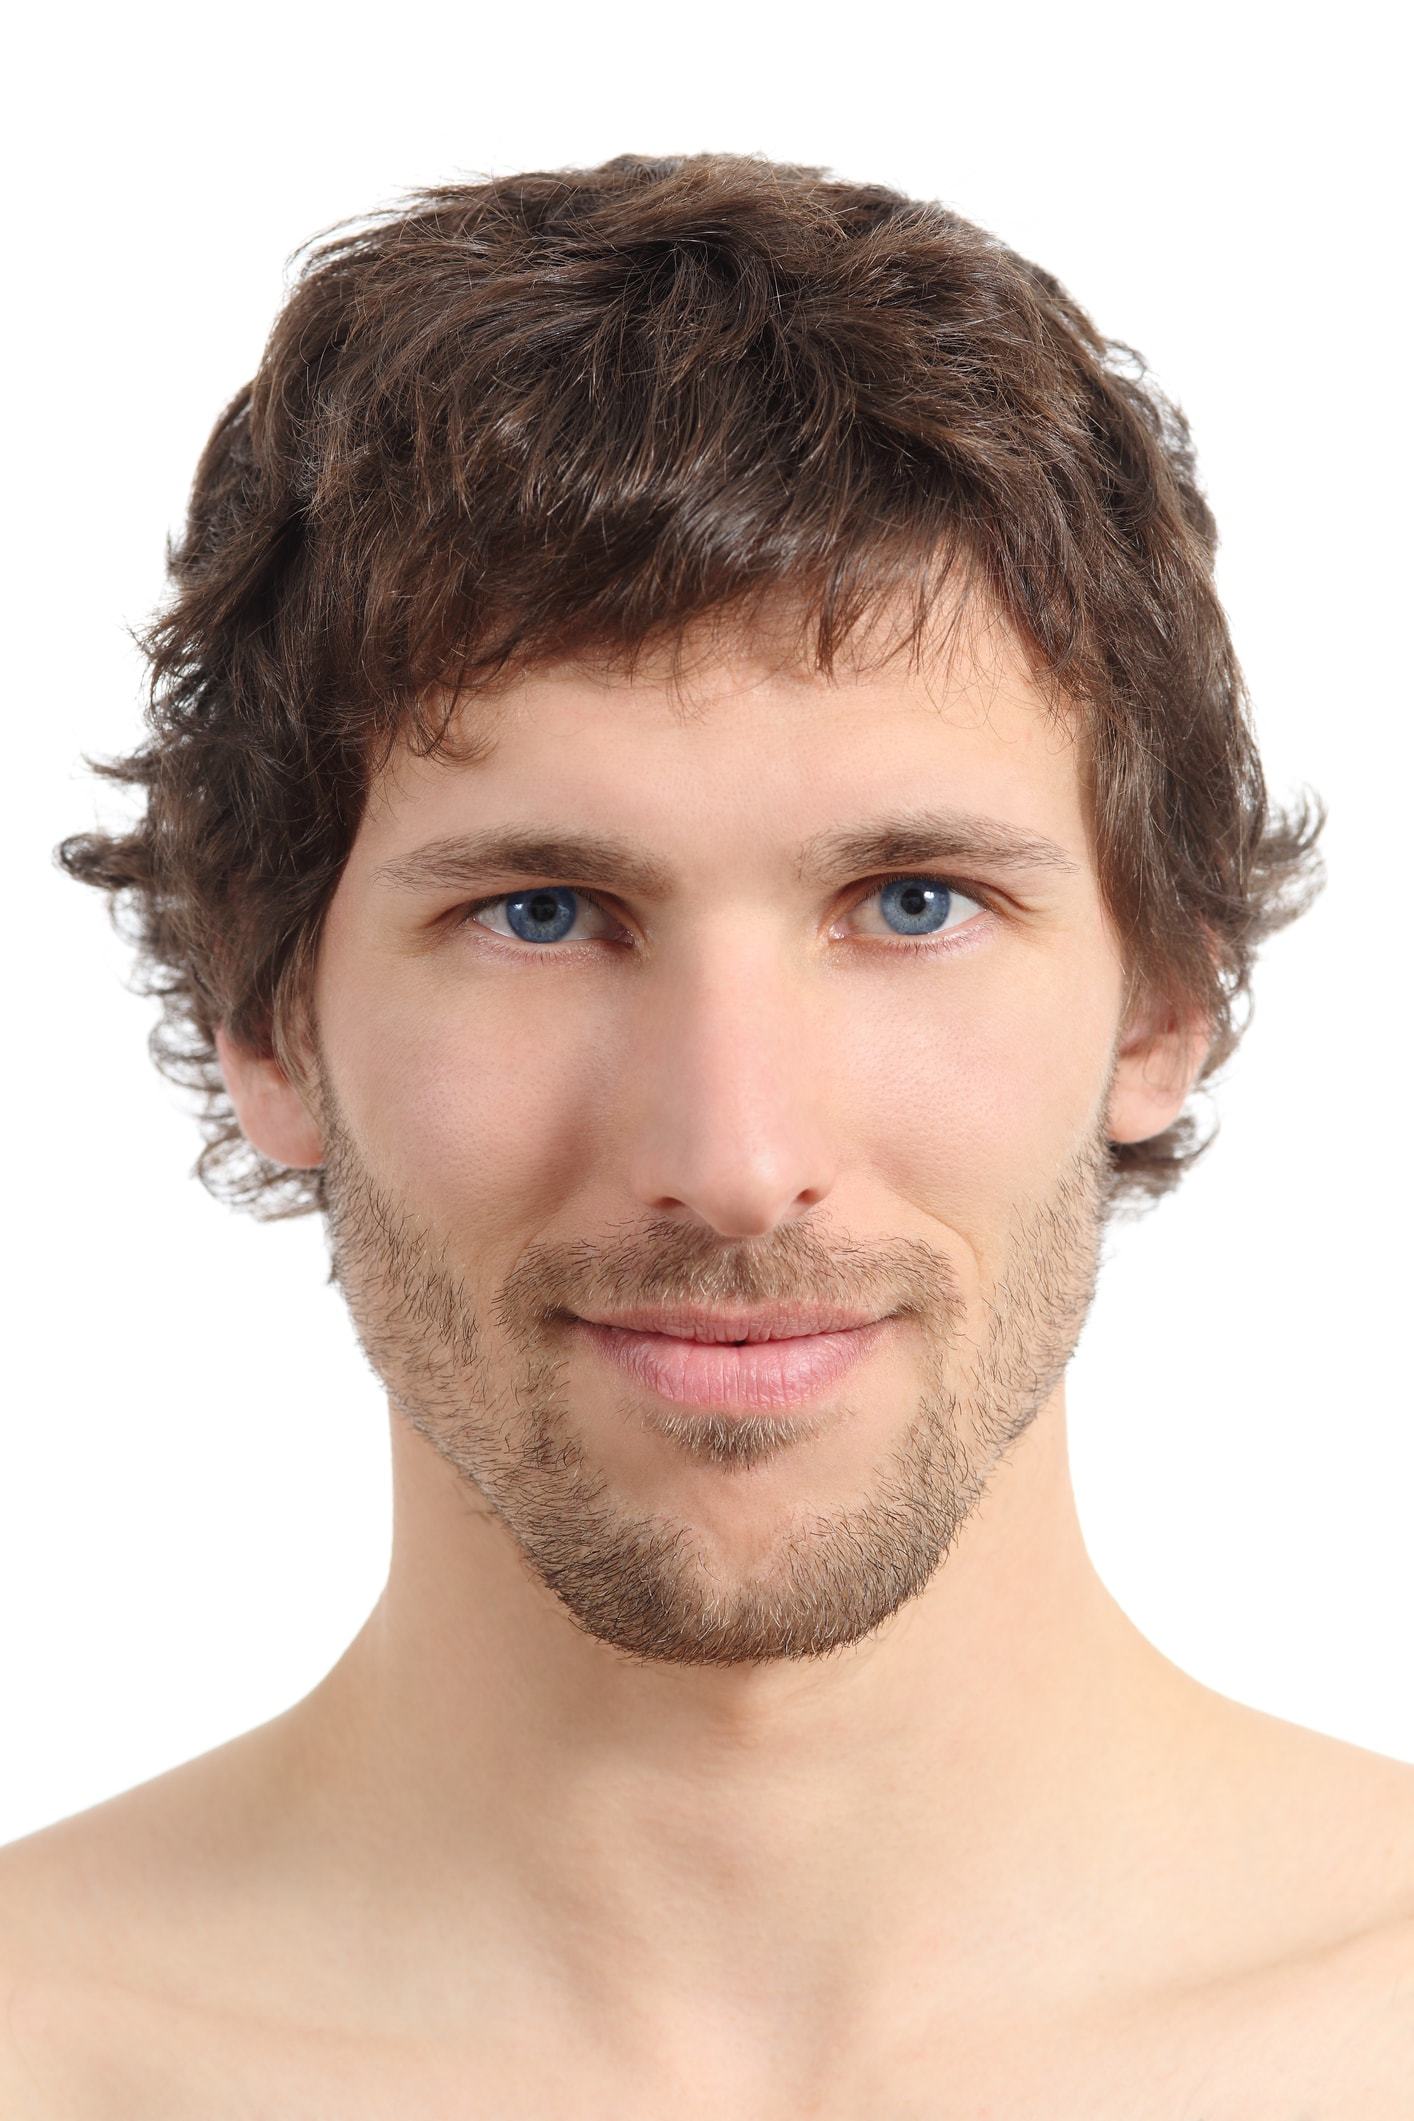
Label: Colored